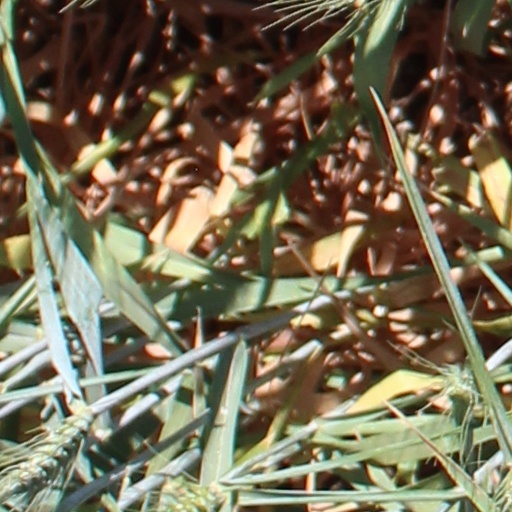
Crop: wheat